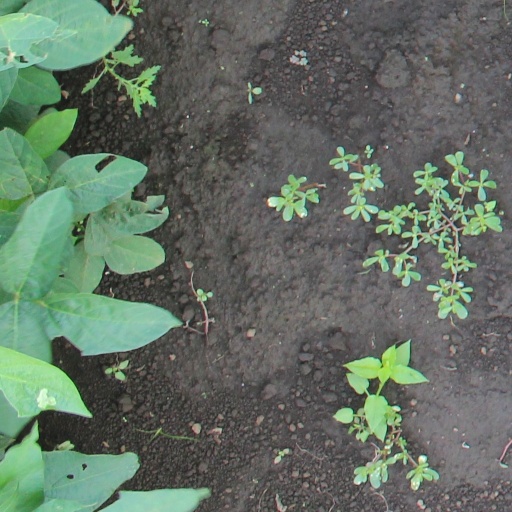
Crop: soybean